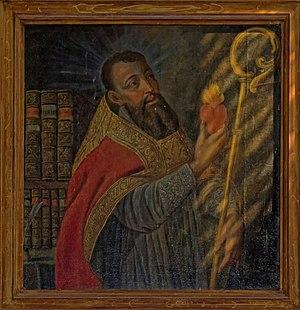
Le christianisme est introduit en Algérie au cours de l'époque romaine. Son influence connait un certain déclin durant les invasions vandales et se renforce durant la période byzantine, puis tend à disparaitre progressivement avec les invasions arabes au VIIᵉ siècle.